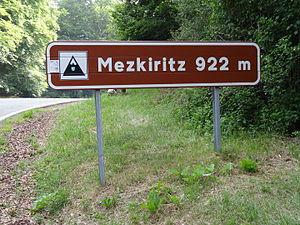
Mezkiritz en basque est un village situé dans la commune de Erro dans la Communauté forale de Navarre, en Espagne. Il est doté du statut de concejo.